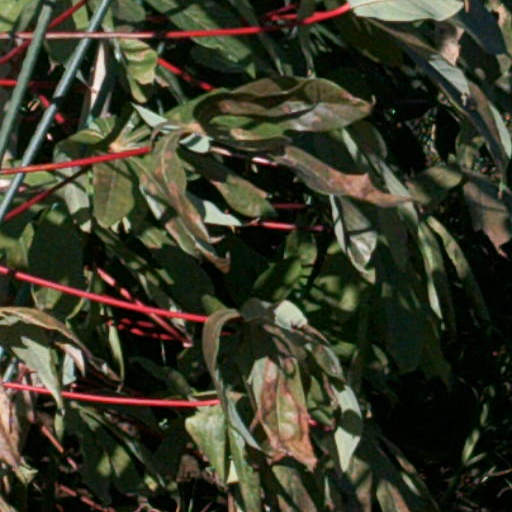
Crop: cassava